Al Swearengen

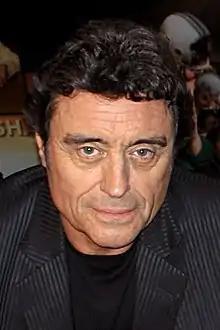
Ian McShane portrayed Swearengen in the TV series, "Deadwood"

From 2004 to 2006, the television series "Deadwood" depicted Swearengen as a powerful and influential figure in the early history of the town, ruthlessly murderous and abusive, but ultimately guiding it toward its development and annexation to the Dakota Territory once he comes to see this course as fitting his best interests. The series altered Swearengen to be English born, and also changed his first name to Albert. The English actor Ian McShane won a Golden Globe Award for Best Actor in a Television Drama in 2005 for his portrayal of Swearengen. He was also nominated that year for Emmy and Screen Actors Guild Awards, and "TV Guide" named him #6 in its 2013 list of The 60 Nastiest Villains of All Time. The series also altered timelines; it shows the Gem (historically opened in April 1877) as a going concern during the famous events of August 1876.